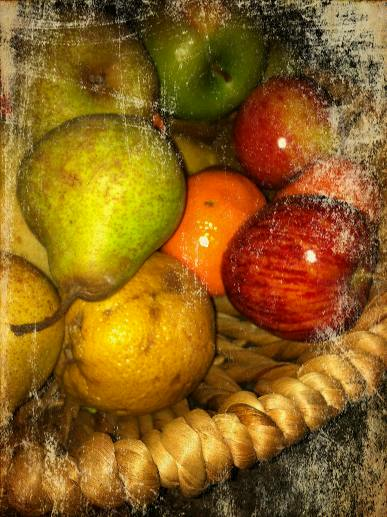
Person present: No